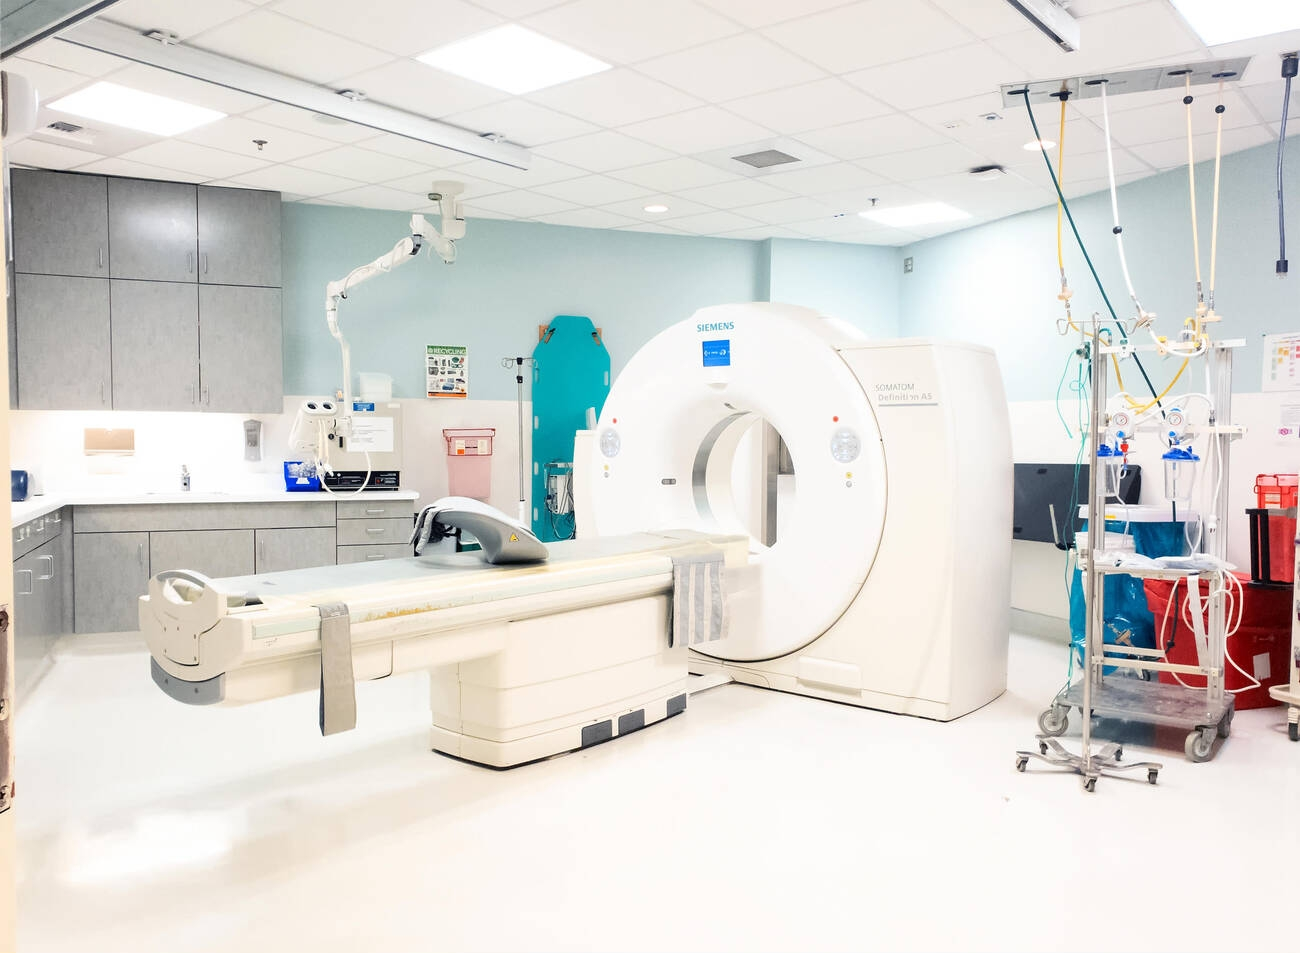
Computed tomography (CT) scan used for diagnostic imaging of internal structures.
Specialty: radiology / diagnostic imaging
Image credit: Goleisureintl